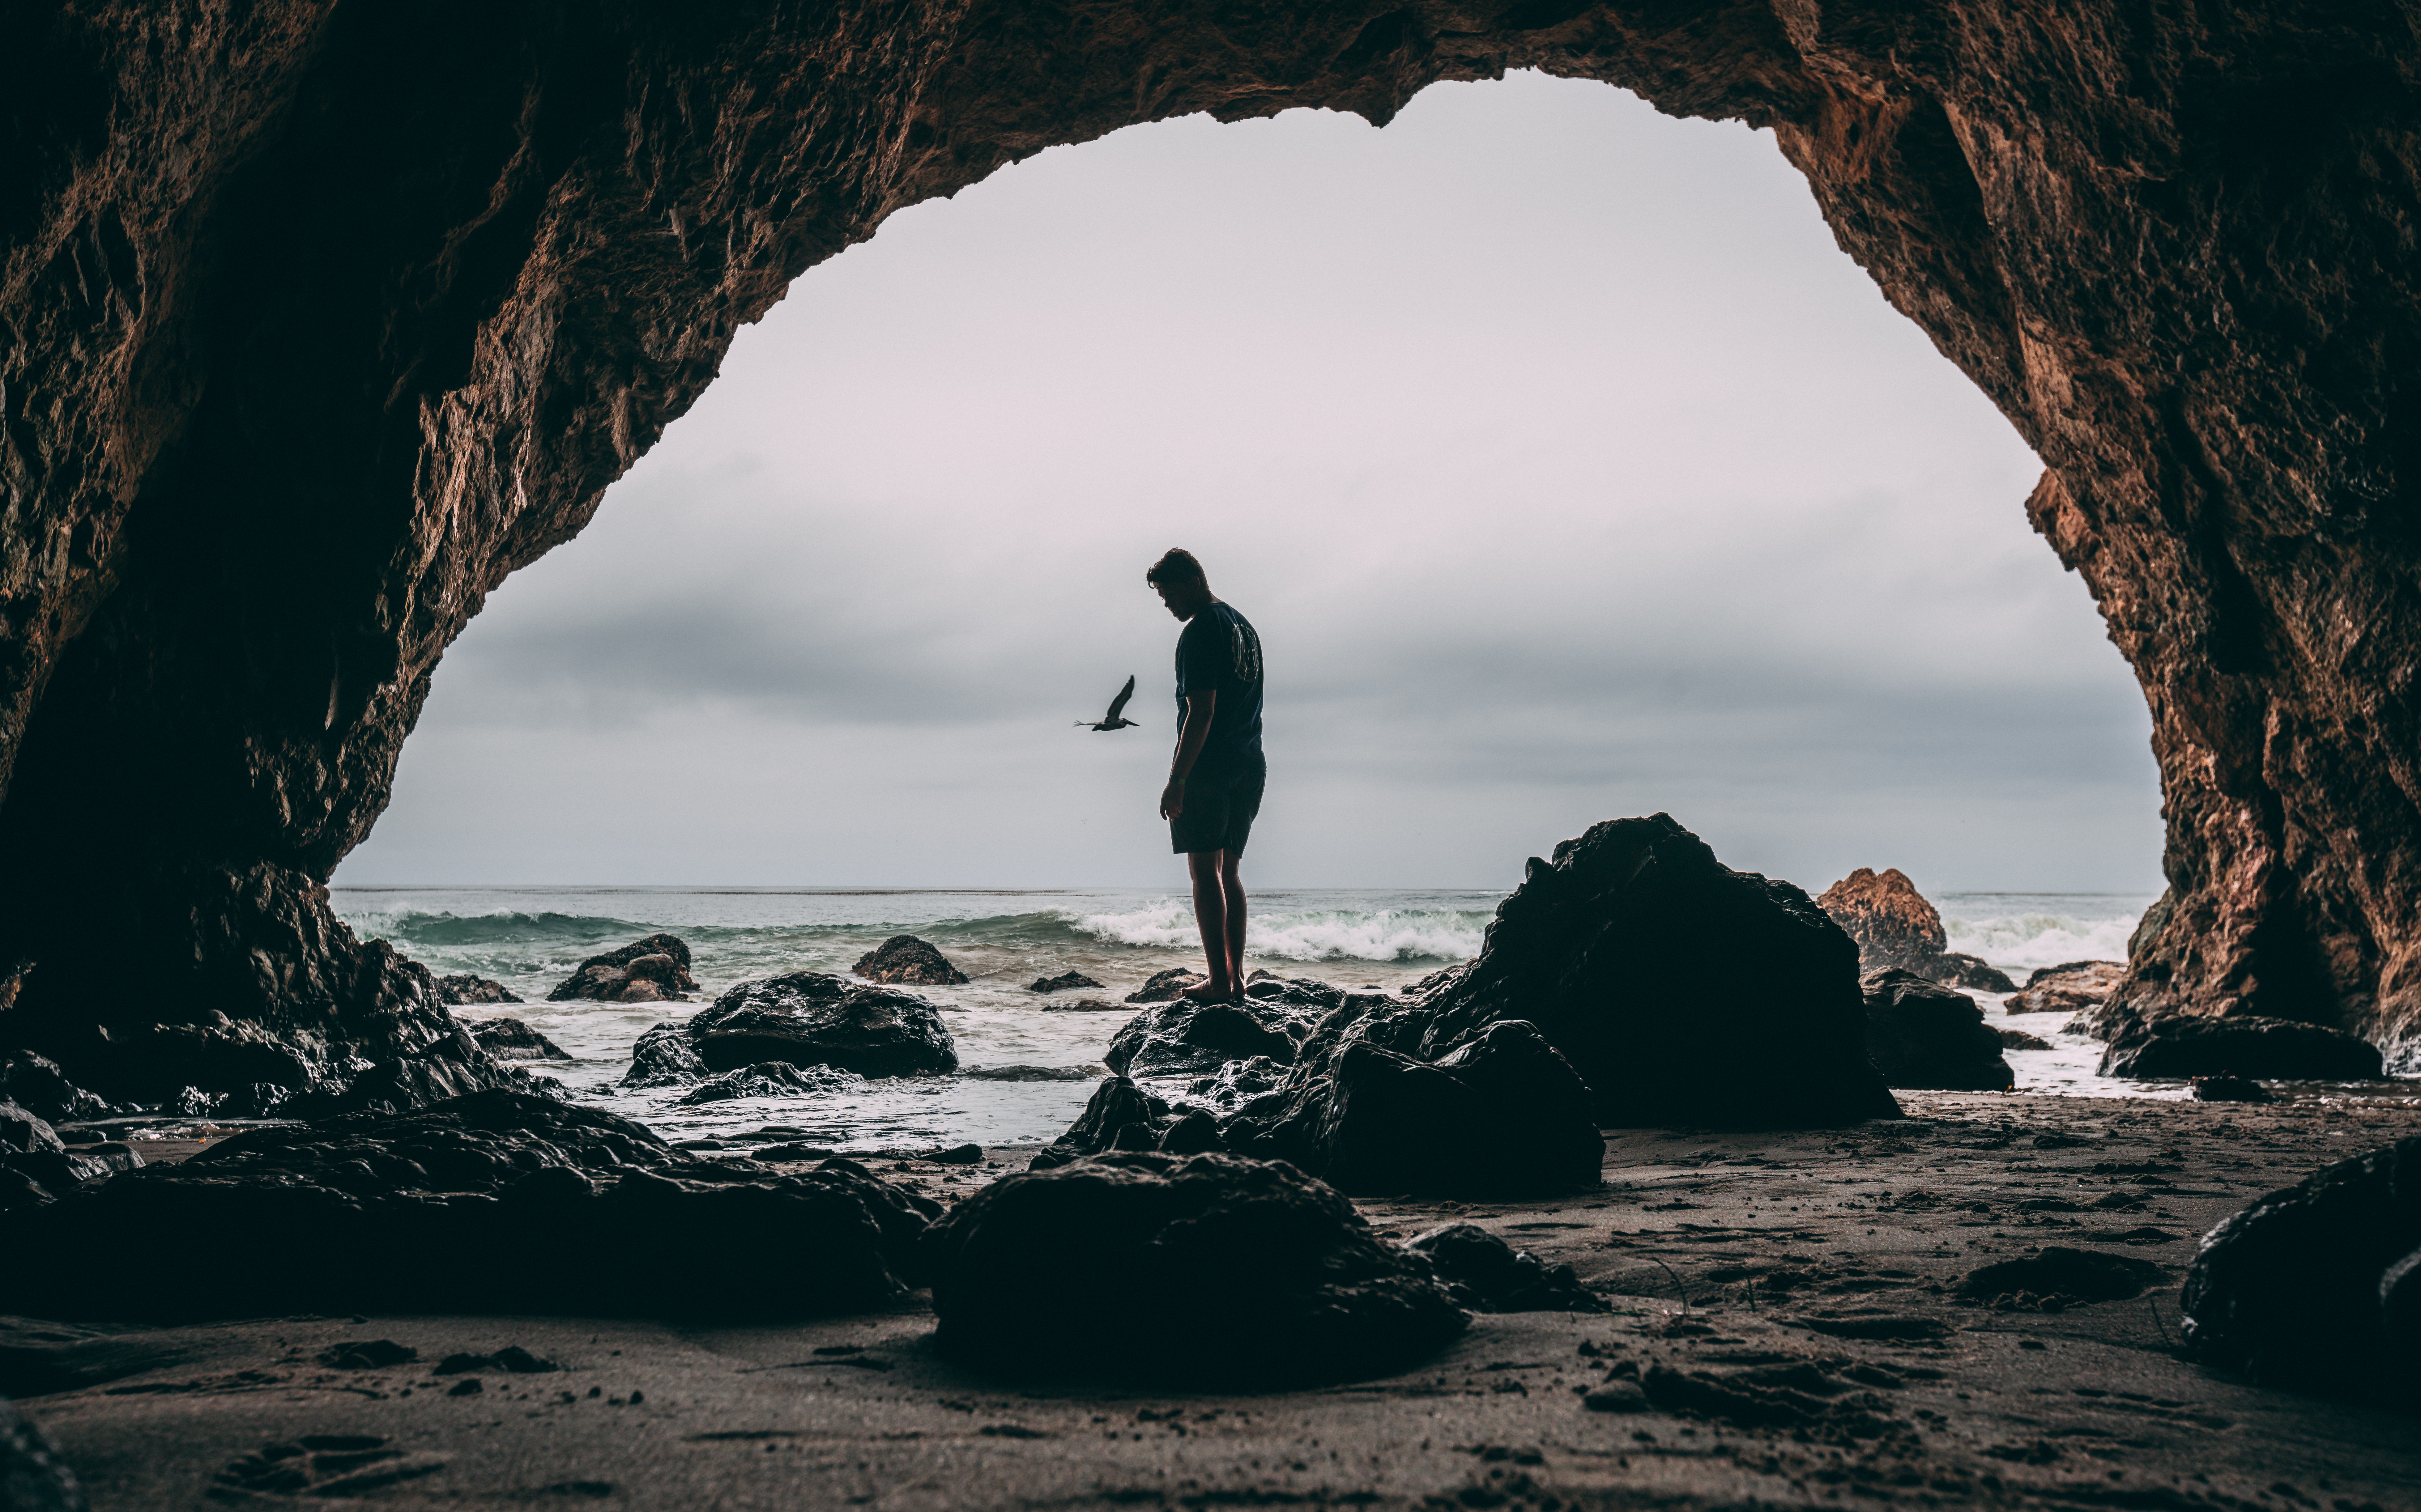
photograph, rock, formation, water, sky, sea cave, arch, cave, natural arch, sea, ocean, coastal and oceanic landforms, photography, architecture, erosion, tree, coast, silhouette, beach, cloud, landscape, tourism